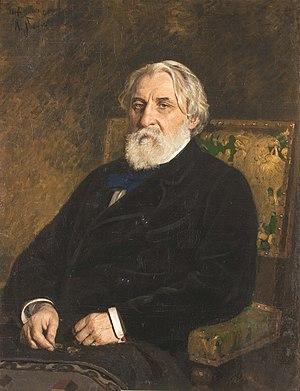
Le Pré de Béjine est un film soviétique de 1937, réalisé par Sergueï Eisenstein et célèbre pour avoir été détruit en grande partie avant son achèvement.
Ilia Iefimovitch Répine est un peintre russe né le 24 juillet 1844 et mort le 29 septembre 1930 à Kuokkala.